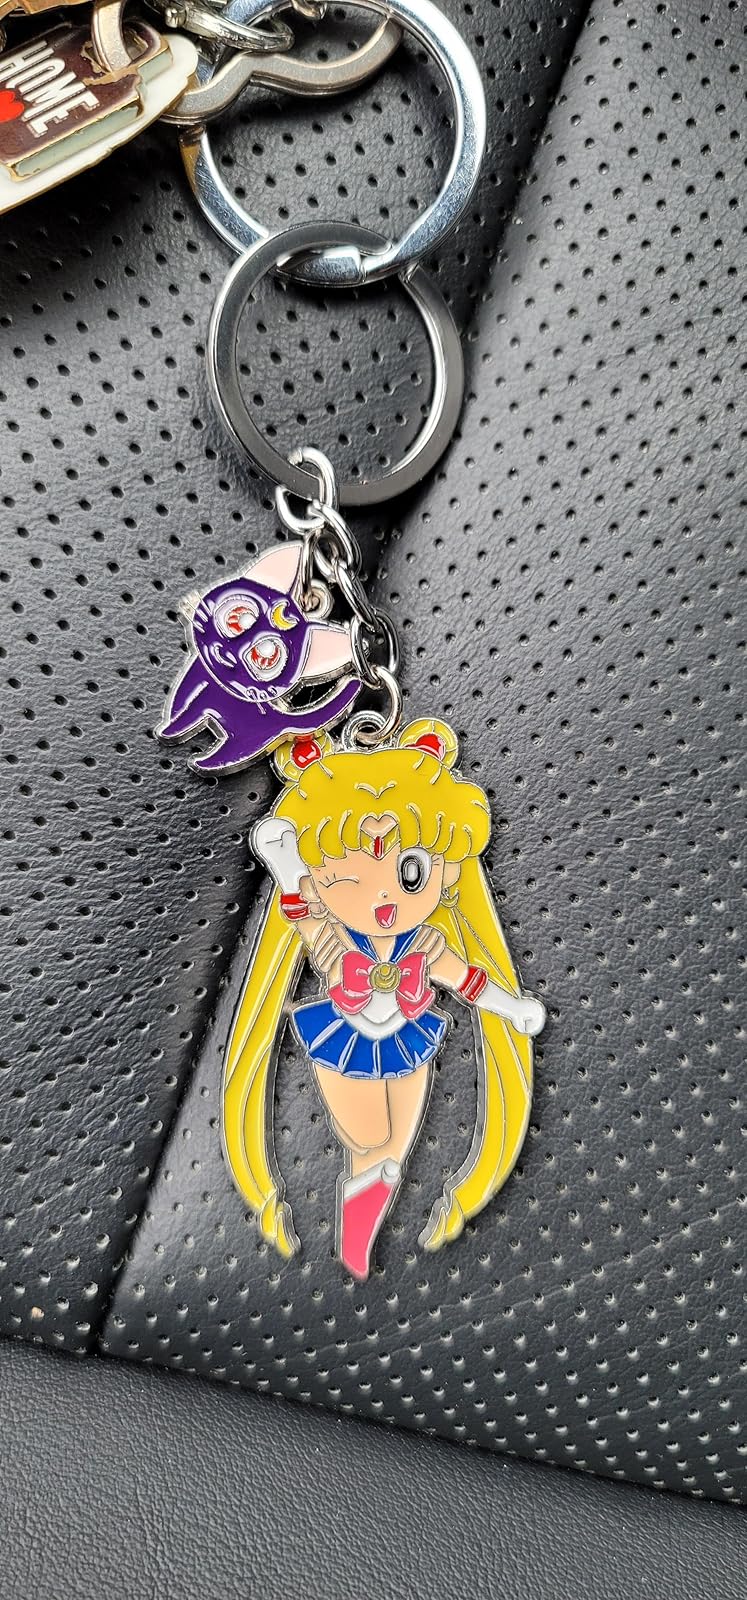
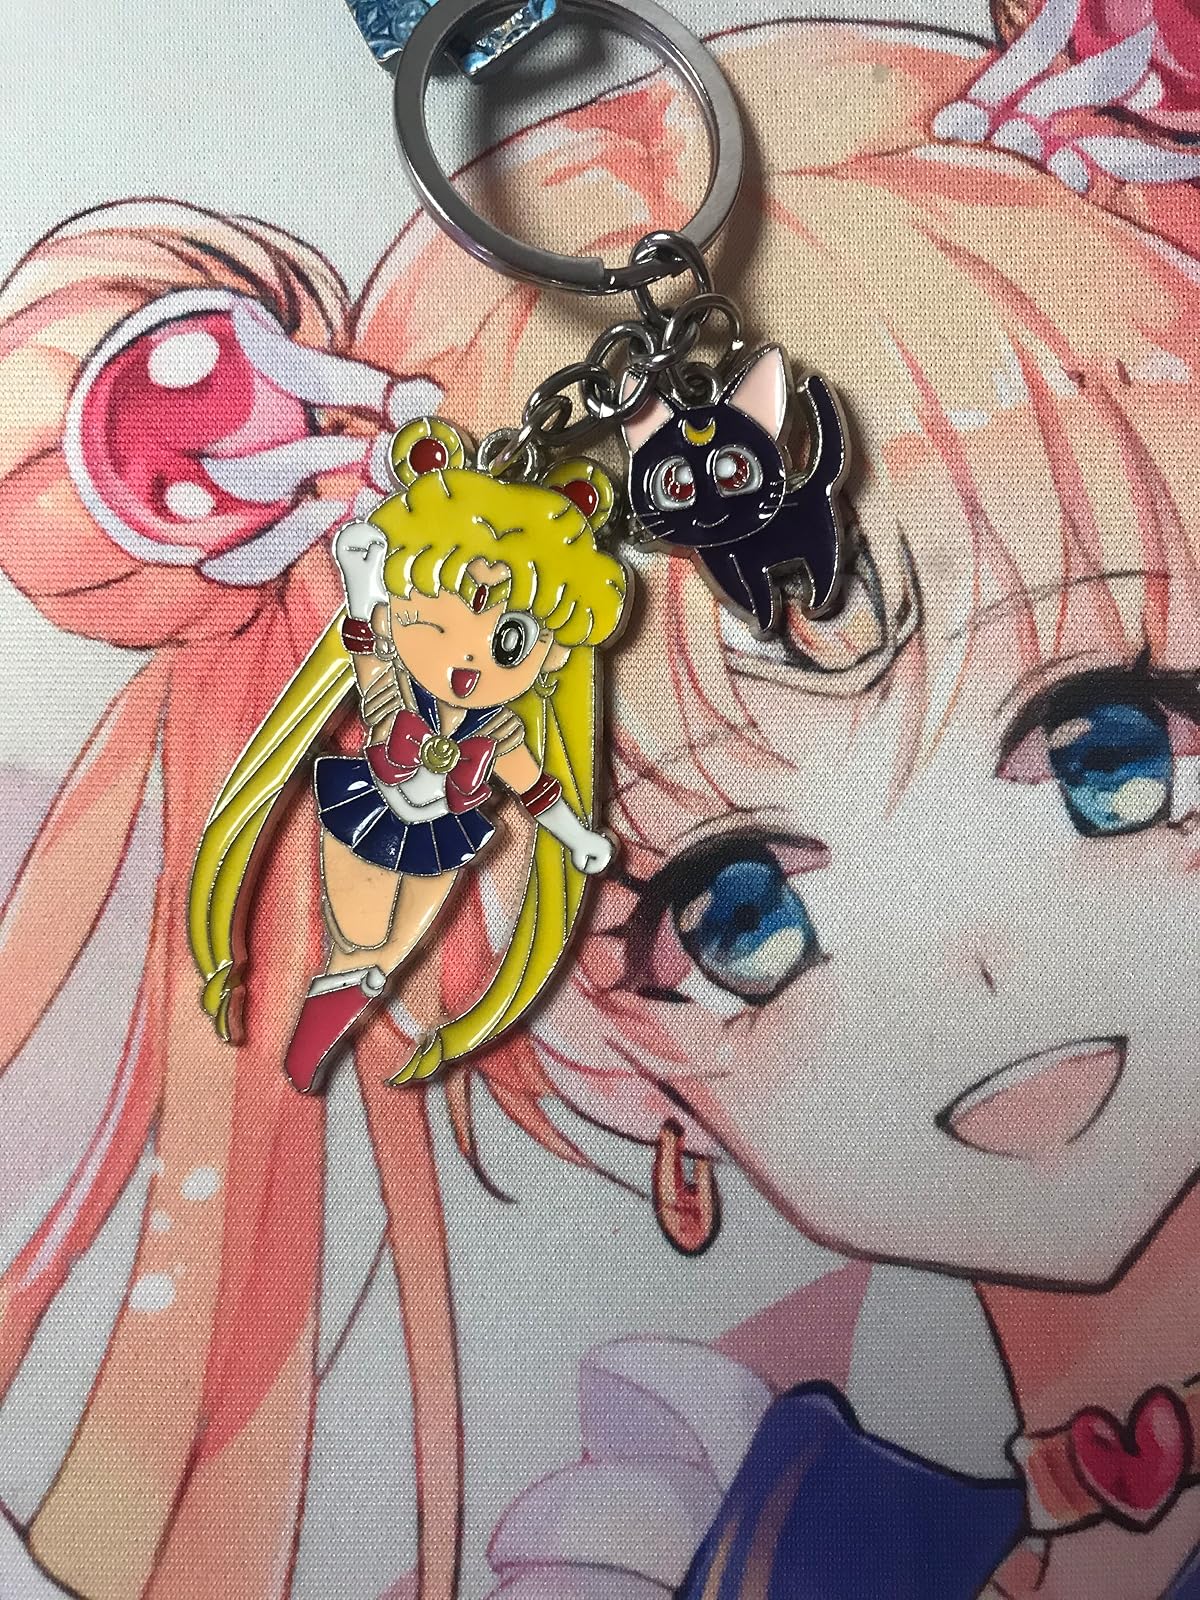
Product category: accessories_keychain
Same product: yes